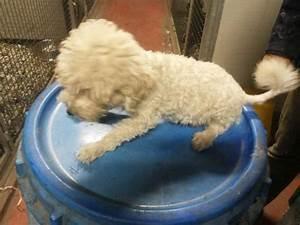
dog